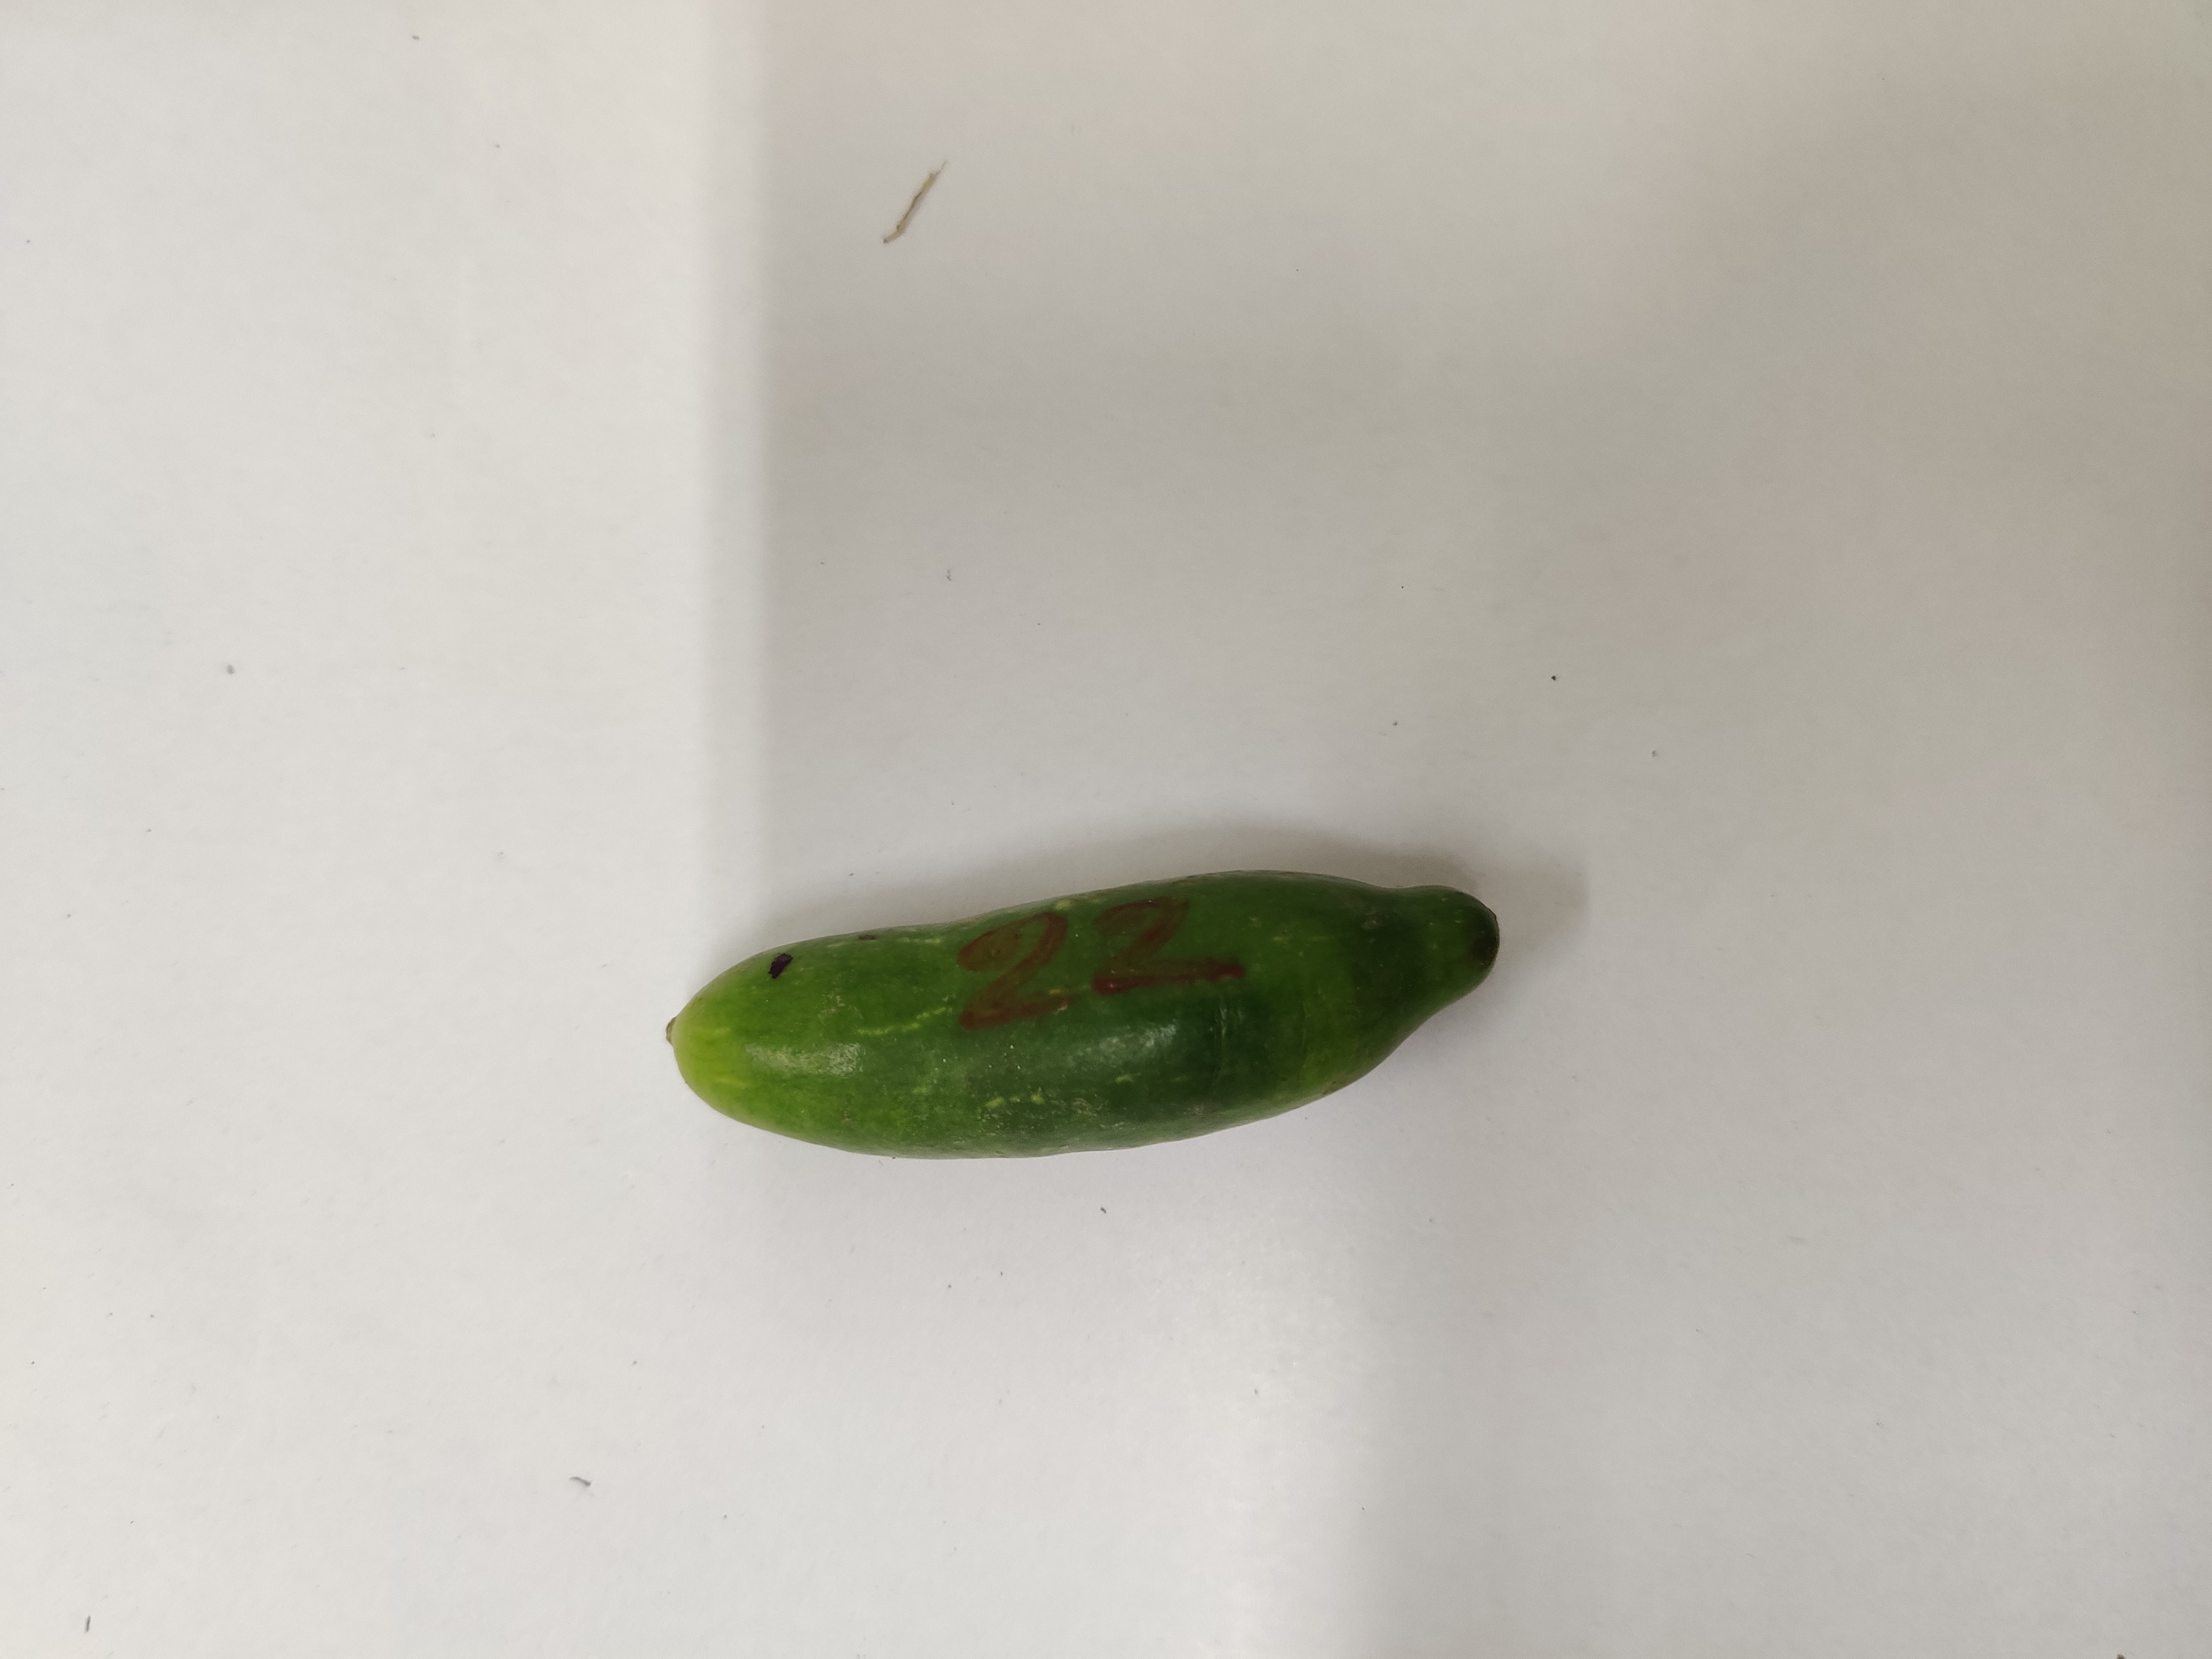
Crop: Ivy Gourd
Condition: Fresh